Aberdeen, Hong Kong

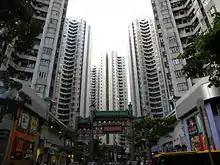
The entrance of the Aberdeen Square in Aberdeen Centre

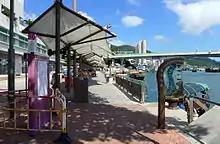
The view of Sampan Pier near Aberdeen Harbour

Starting from the Ming Dynasty, "Hong Kong" became the original name for the presently-named Aberdeen village. In the early 19th century, foreigners who landed near Aberdeen Village mistook the name of the village "Hong Kong" for the whole island. When the foreigners eventually realized their mistake, the name "Hong Kong" was already commonly used to refer to the entire island.